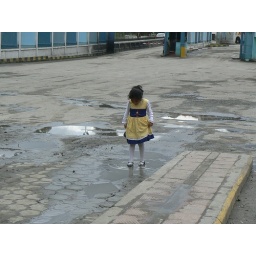
Little girl splashing in puddles at the bus station in her nice shoes